Son of Flubber

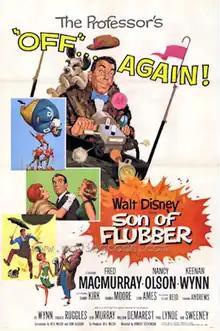
Theatrical release poster

Son of Flubber is a 1963 American science fiction comedy film directed by Robert Stevenson and produced by Walt Disney Productions. It is the sequel to "The Absent-Minded Professor" (1961) and the first sequel to a Disney film. Fred MacMurray reprises his role from the previous film as Ned Brainard, a scientist who has perfected a high-bouncing substance, Flubber ("flying rubber"), that can levitate an automobile and cause athletes to bounce into the sky. In addition to MacMurray, Nancy Olson, Keenan Wynn, Ed Wynn, Elliott Reid, and Tommy Kirk also co-star, reprising their roles from the previous film.